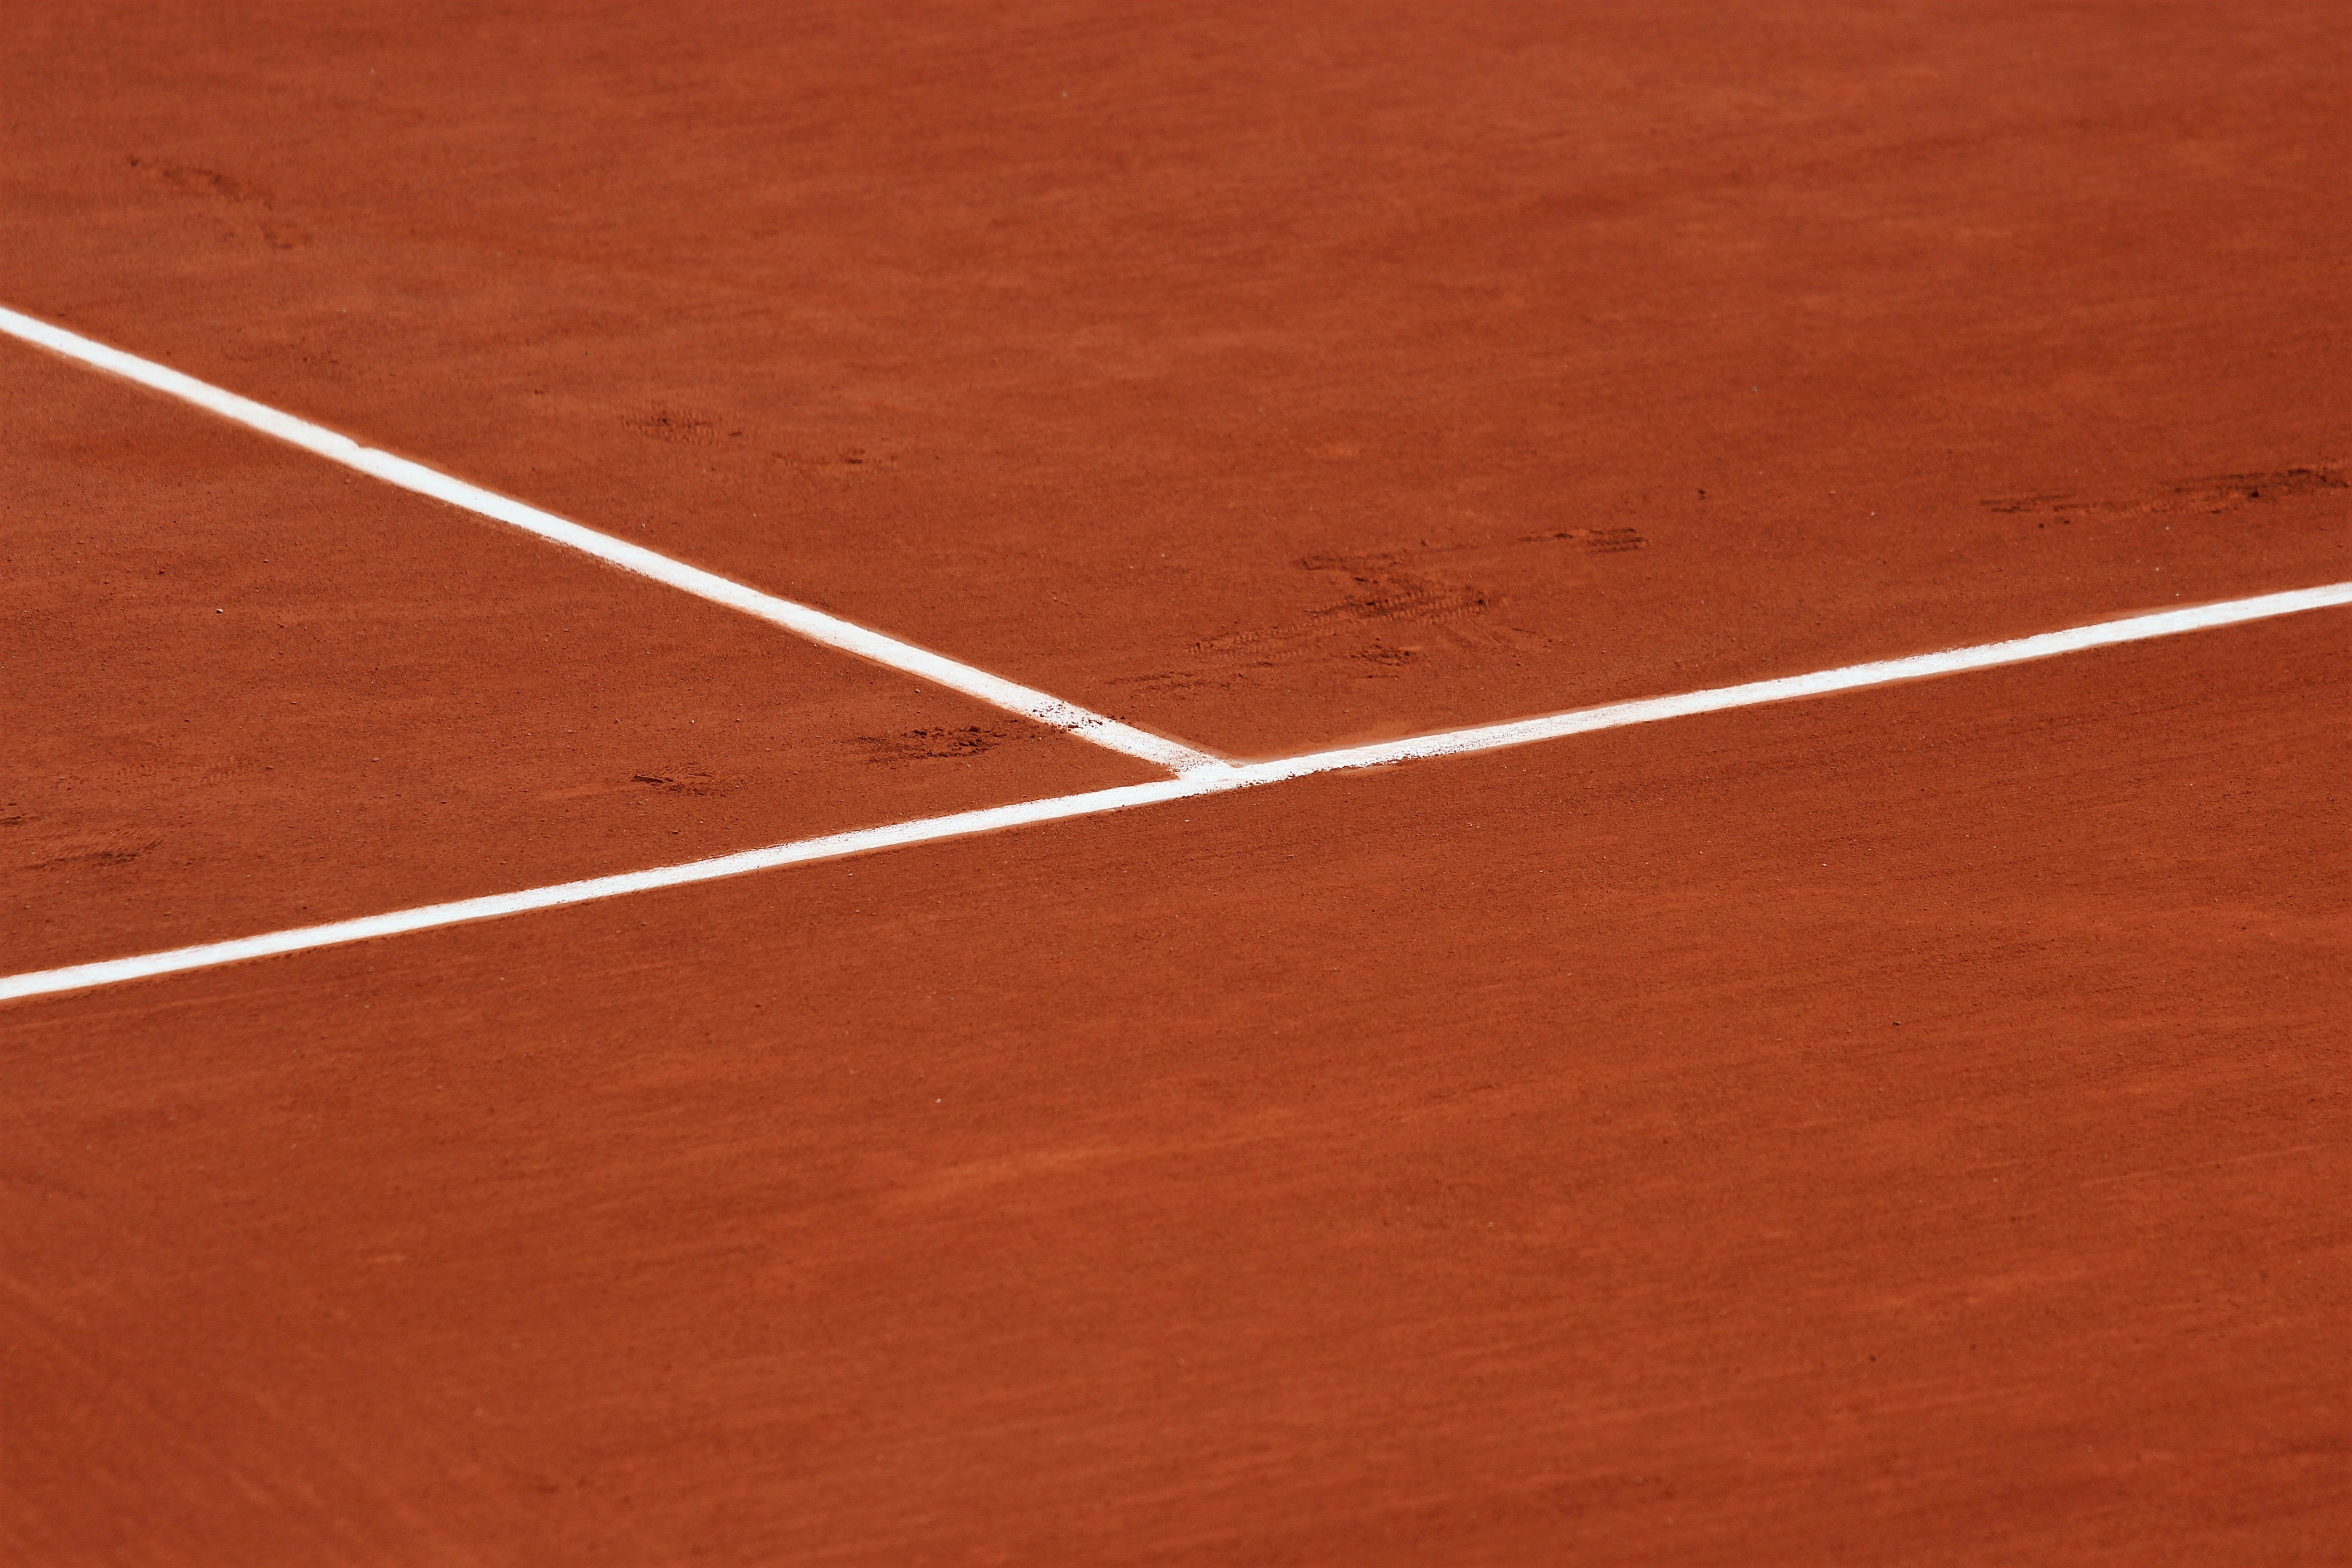
structure, wood, floor, line, baseball field, tennis court, marking, white line, rule, hardwood, shape, flooring, plywood, sport venue, laminate flooring